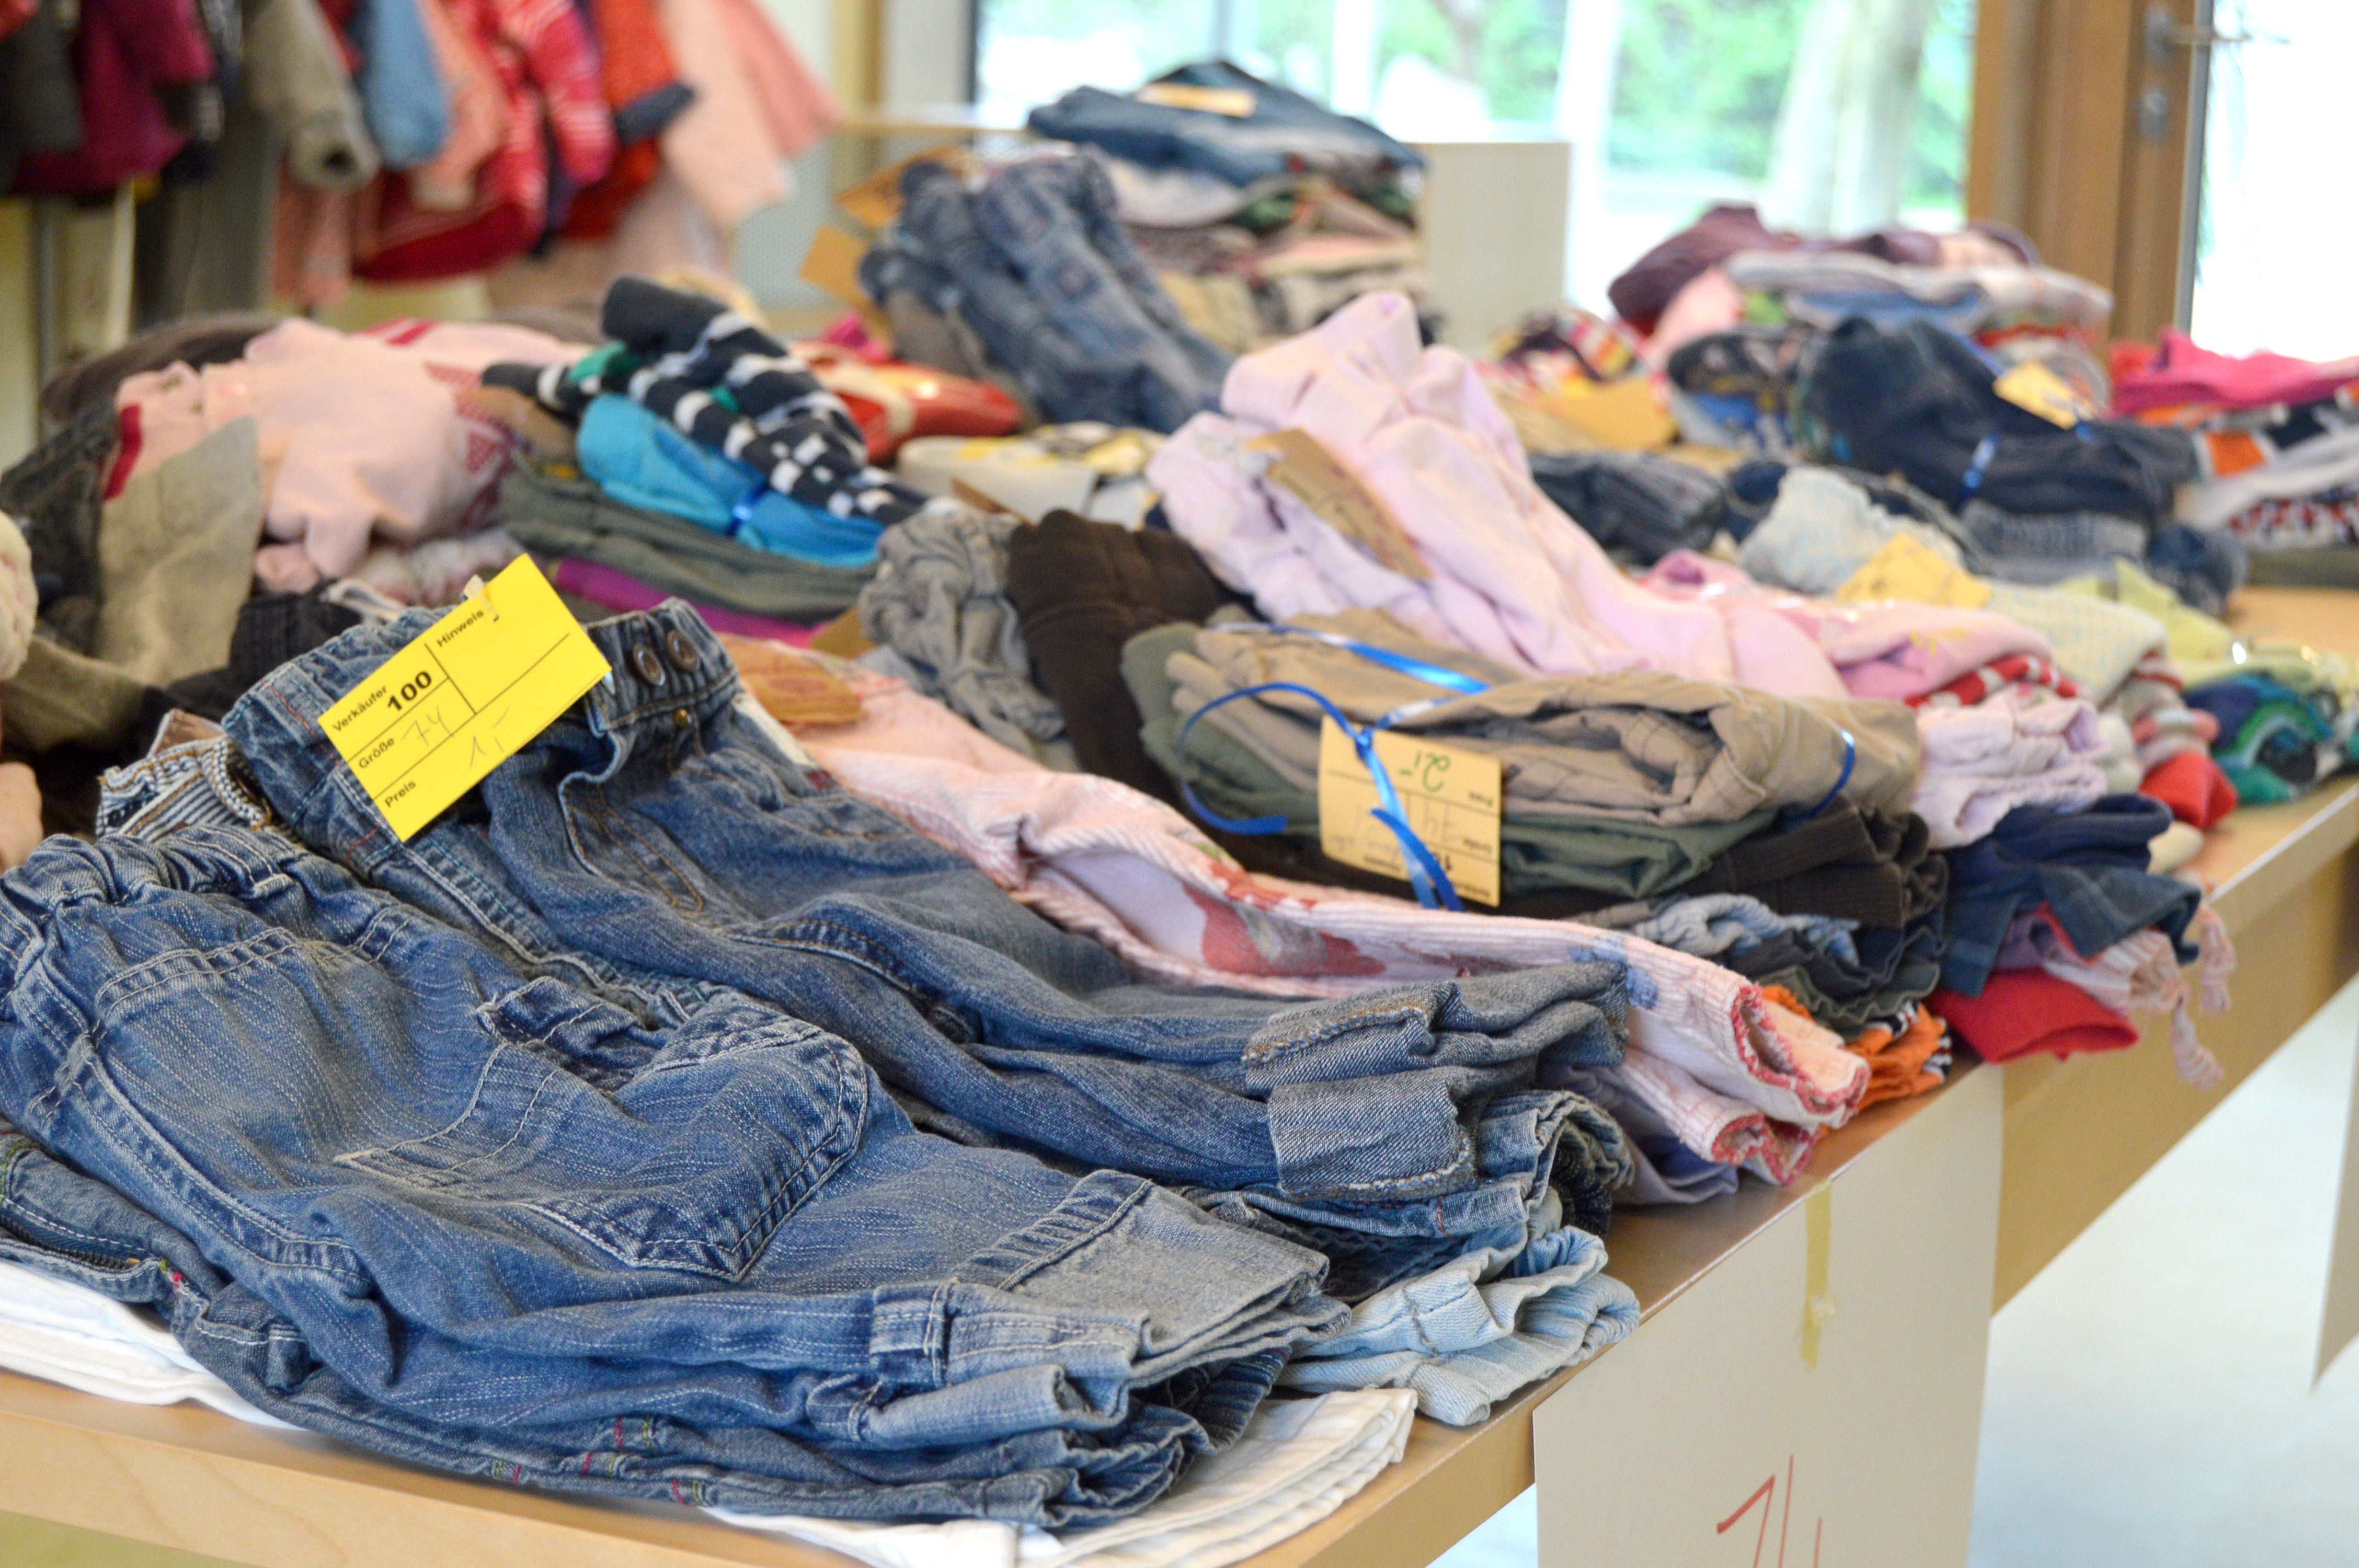
art, waste, secondhand, flea market, kids flea market, used clothing